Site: brandenburg
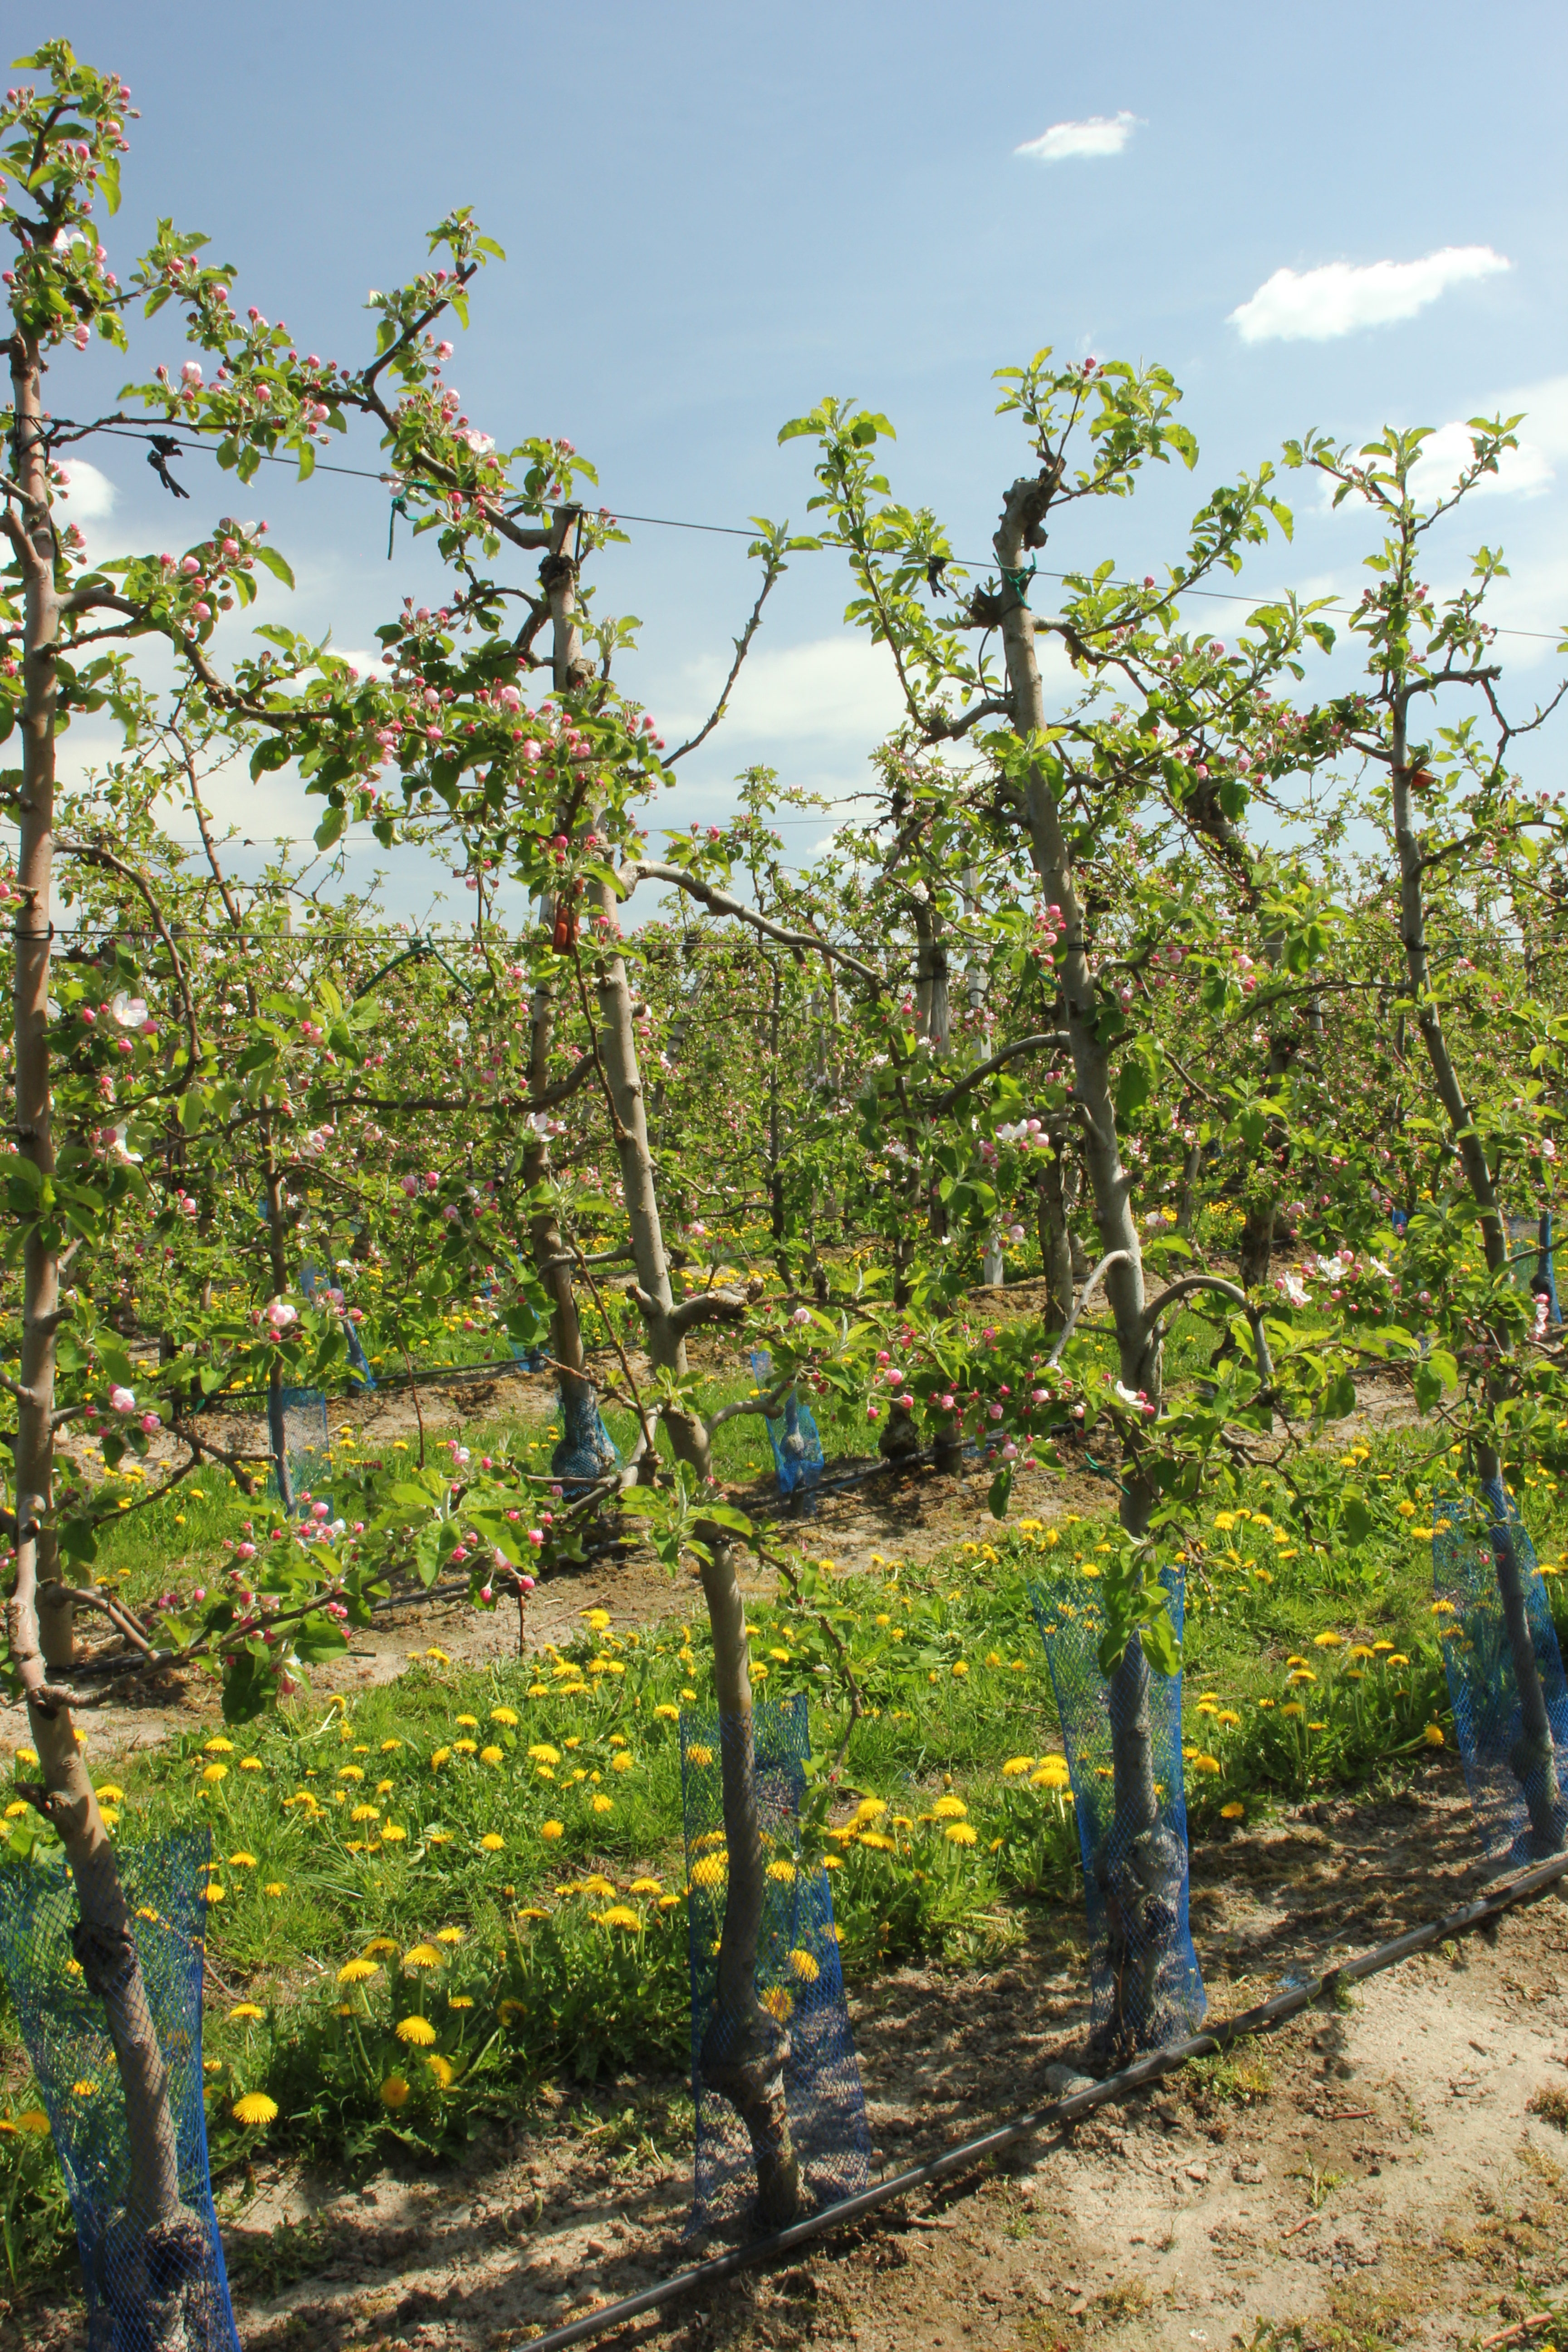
Growth stage (BBCH 57): Inflorescence emergence